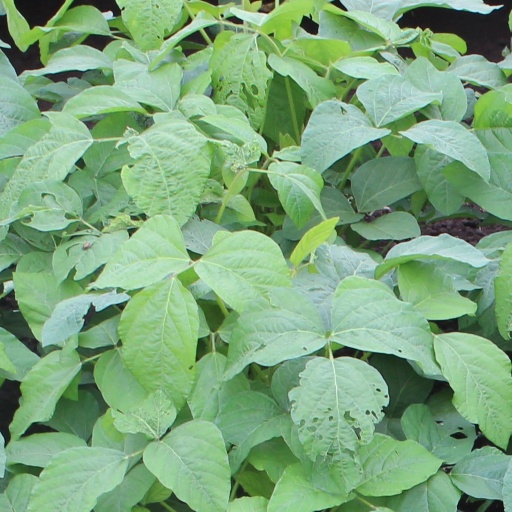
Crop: soybean